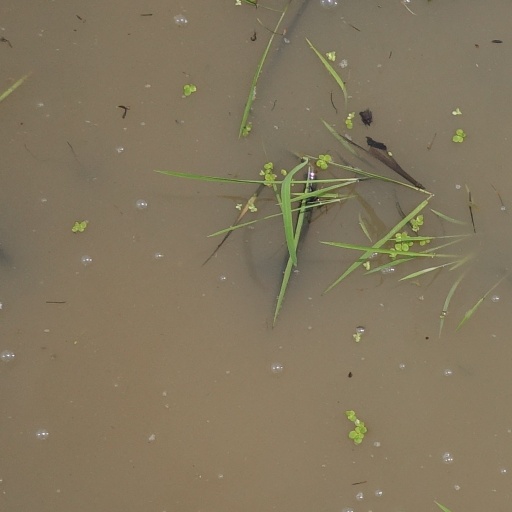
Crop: rice